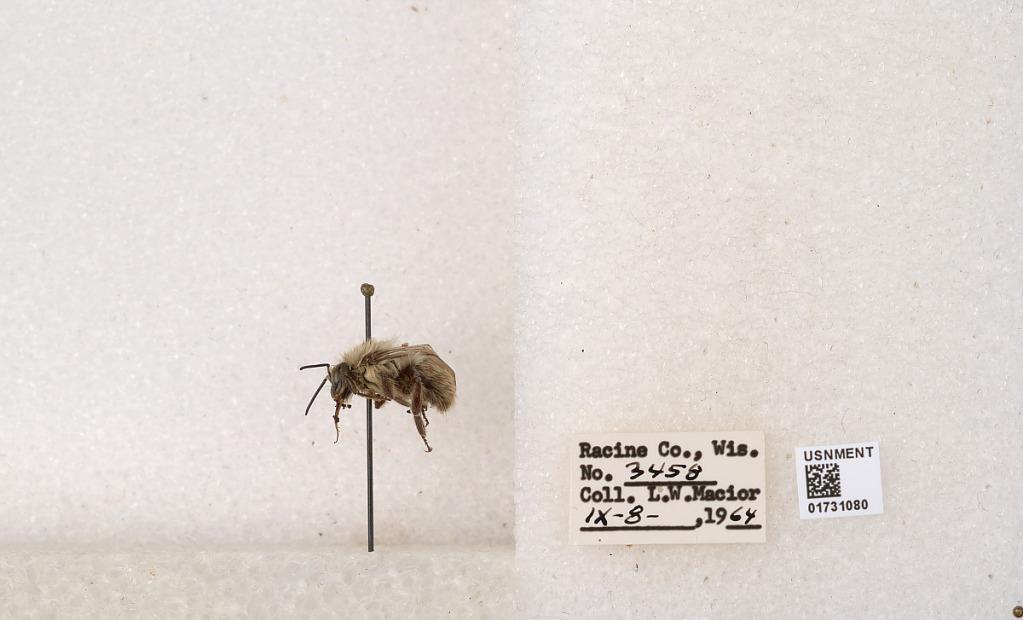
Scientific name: Bombus impatiens Cresson
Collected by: L. Macior
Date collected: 1964-9-8
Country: United States
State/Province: Wisconsin
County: Racine
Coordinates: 42.7299, -87.8123